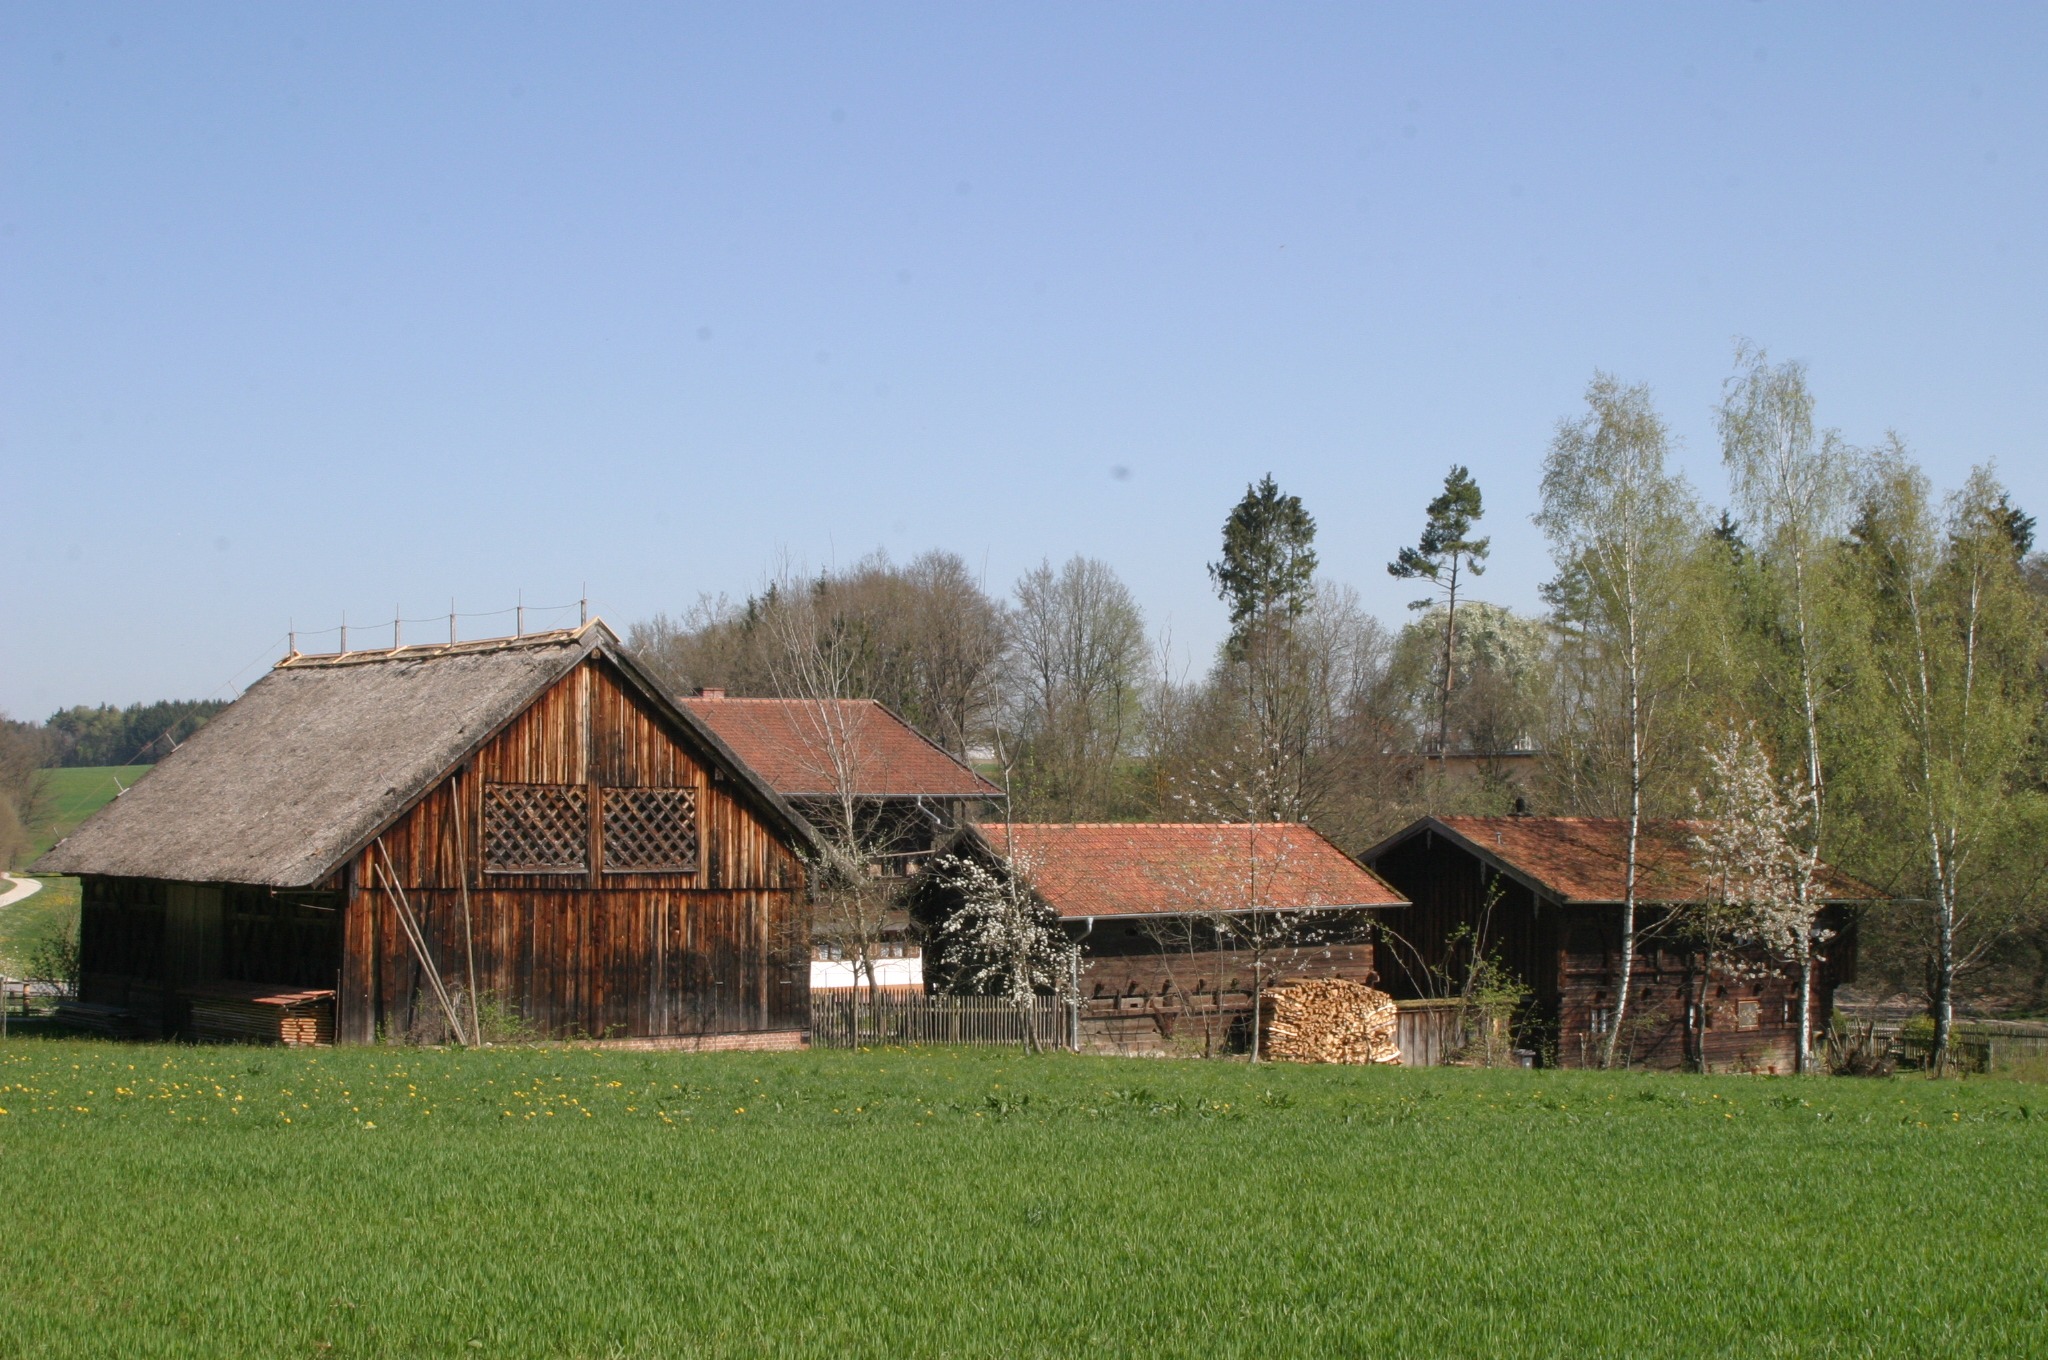
farm, house, building, barn, home, vacation, hut, village, shack, museum, cottage, pasture, ranch, property, agriculture, farmhouse, estate, log cabin, rural area, farm museum, niederbayern, massing